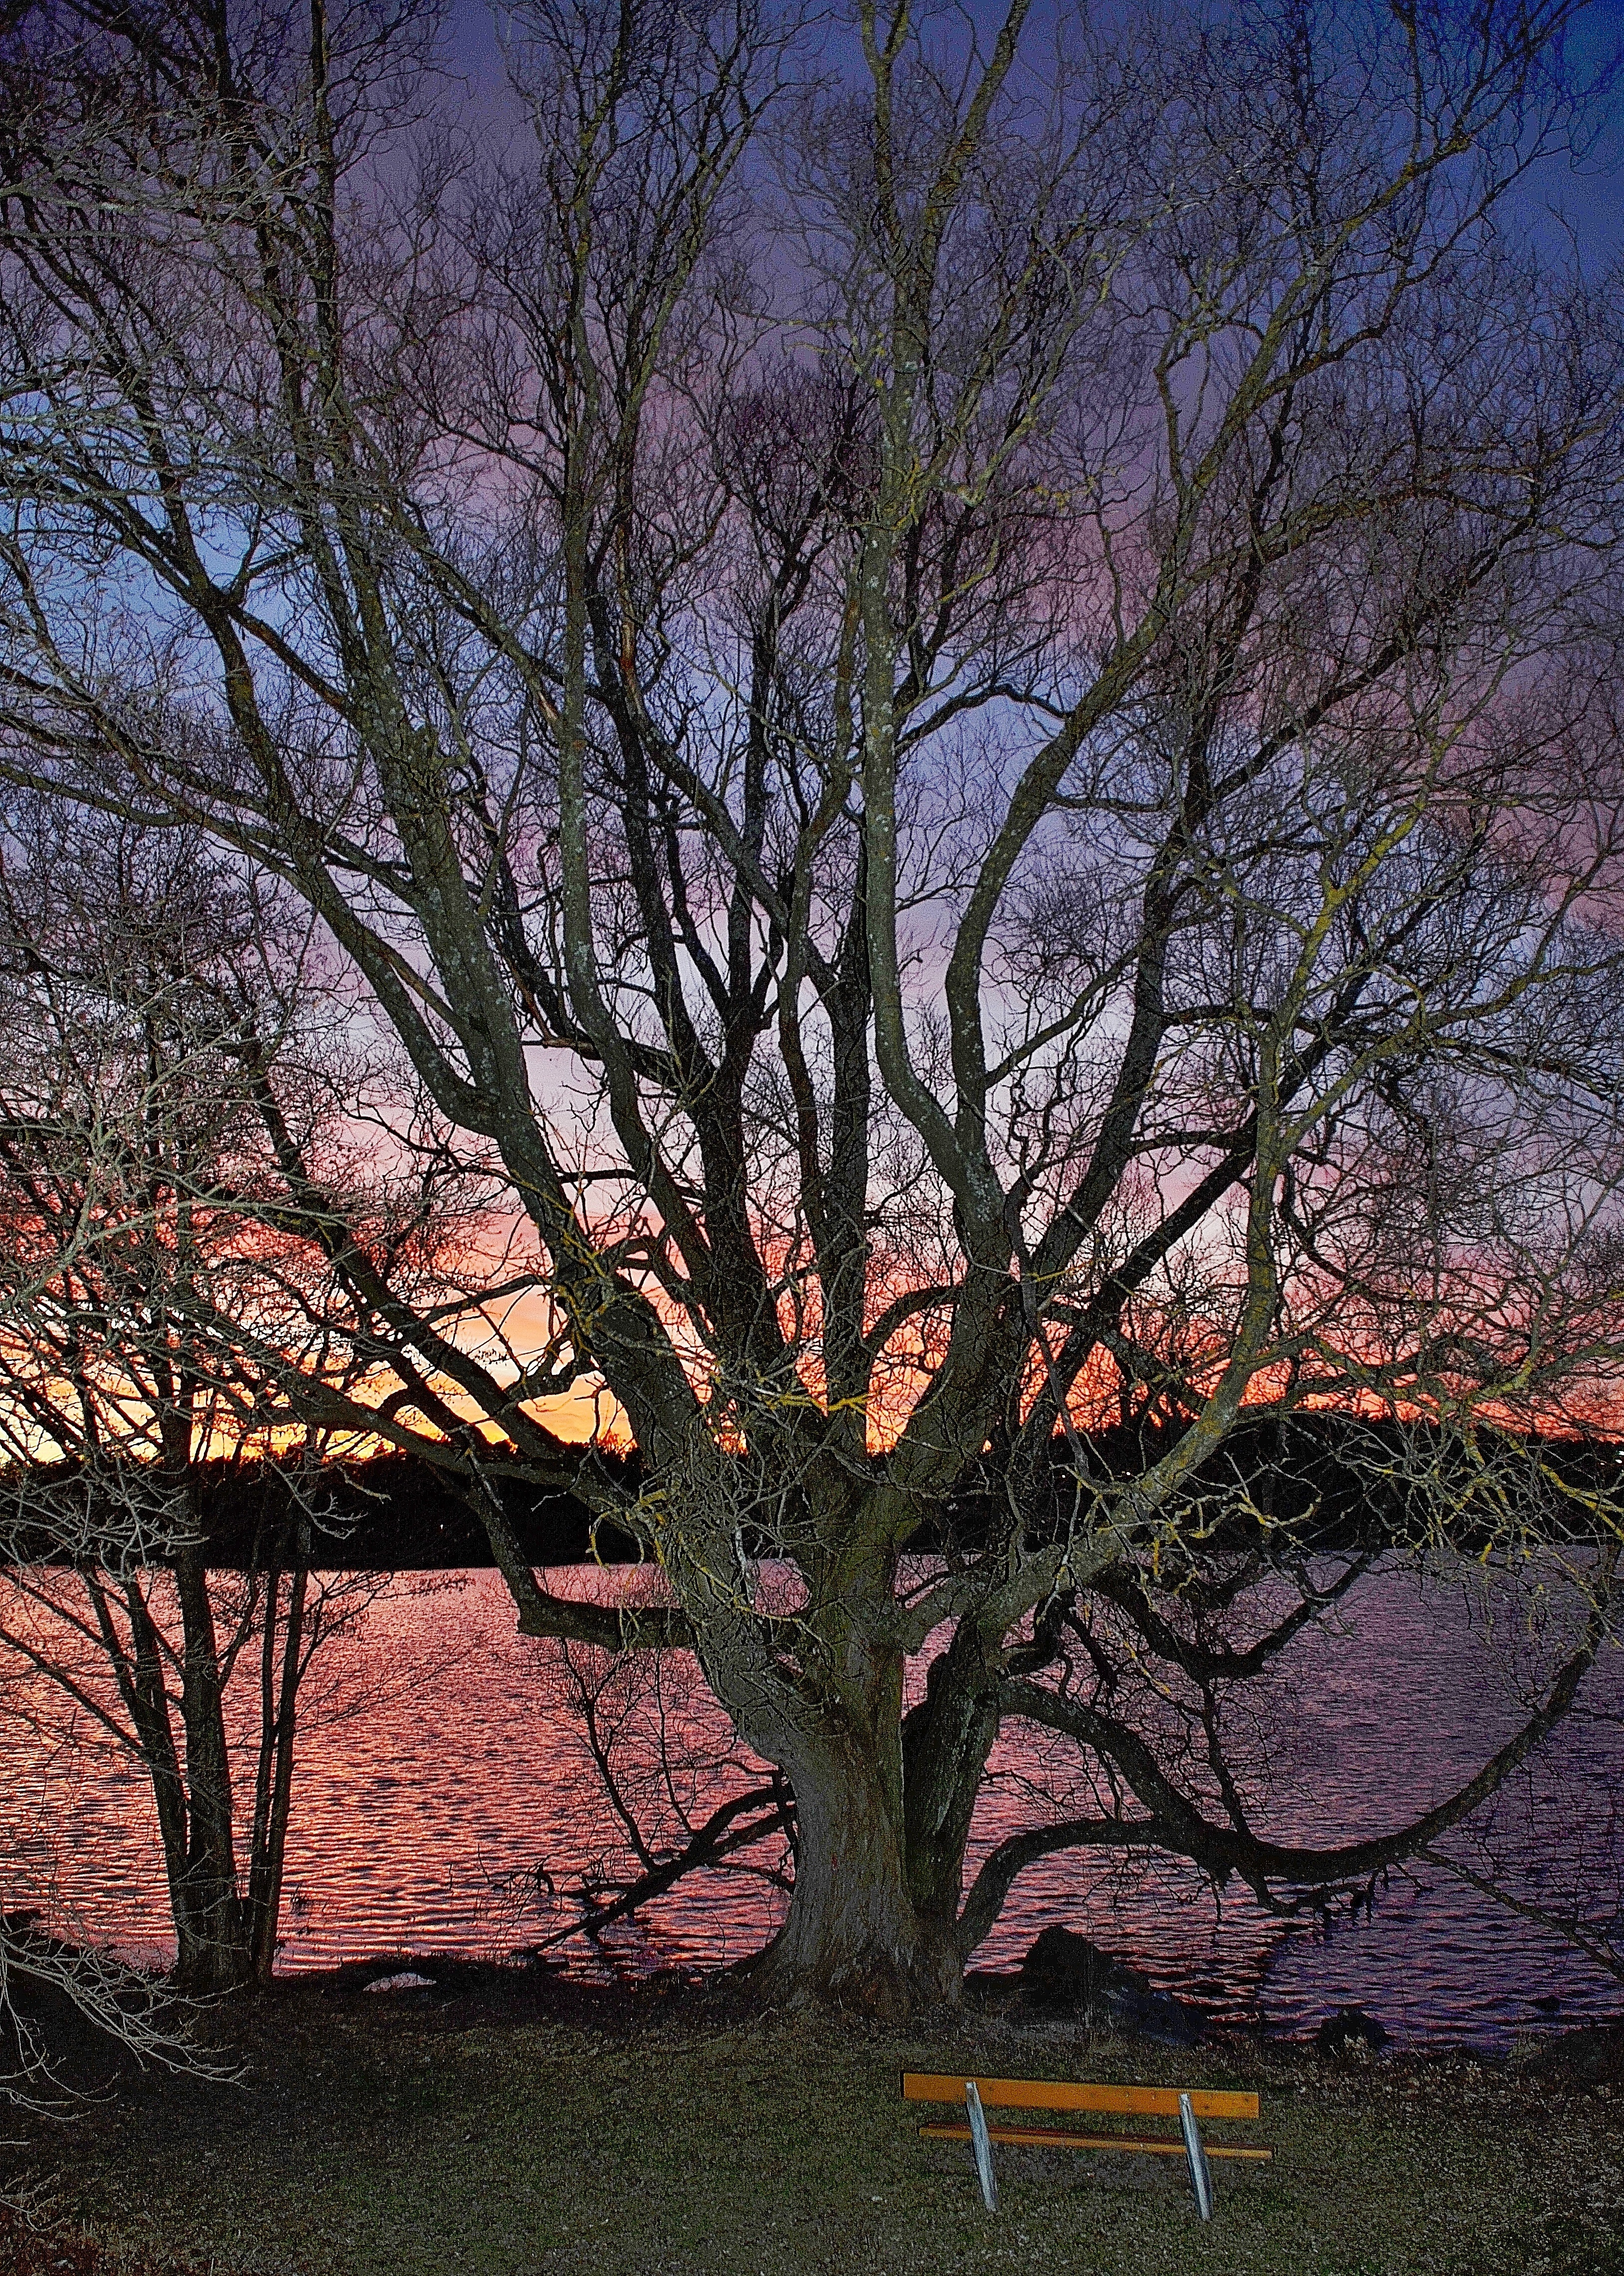
tree, water, nature, grass, branch, blossom, winter, cloud, plant, sun, sunset, sunlight, morning, leaf, flower, pine, evening, orange, spring, reflection, autumn, botany, flora, season, trees, sunny, branches, see, woodland, lake constance, rural area, woody plant